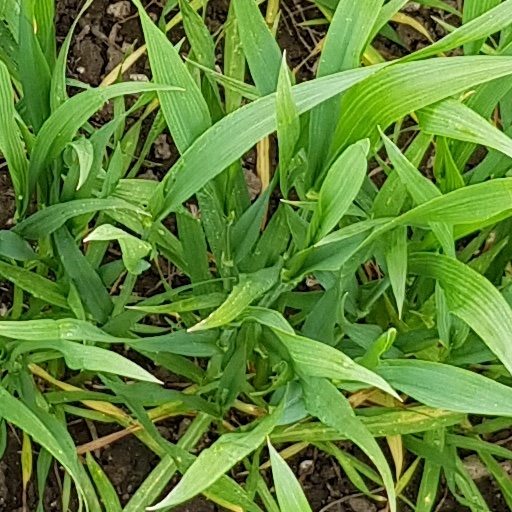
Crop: wheat